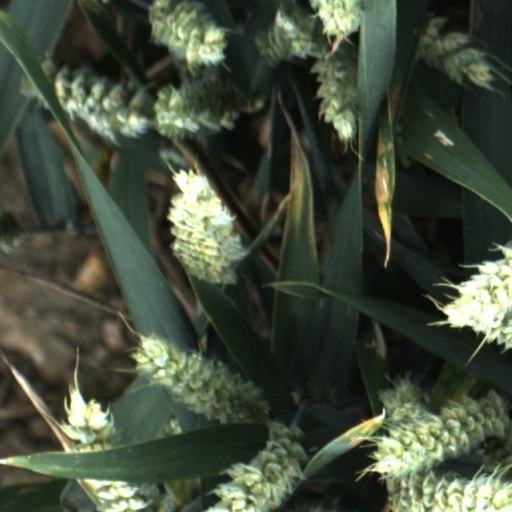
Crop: wheat